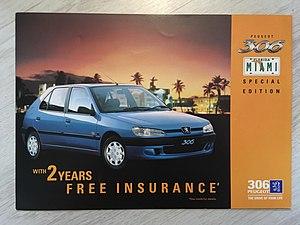
Brochure 306 Miami
La Peugeot 306 est une automobile compacte du constructeur français Peugeot, commercialisée de 1993 à 2002. Elle a été produite à près de 3 millions d'exemplaires.